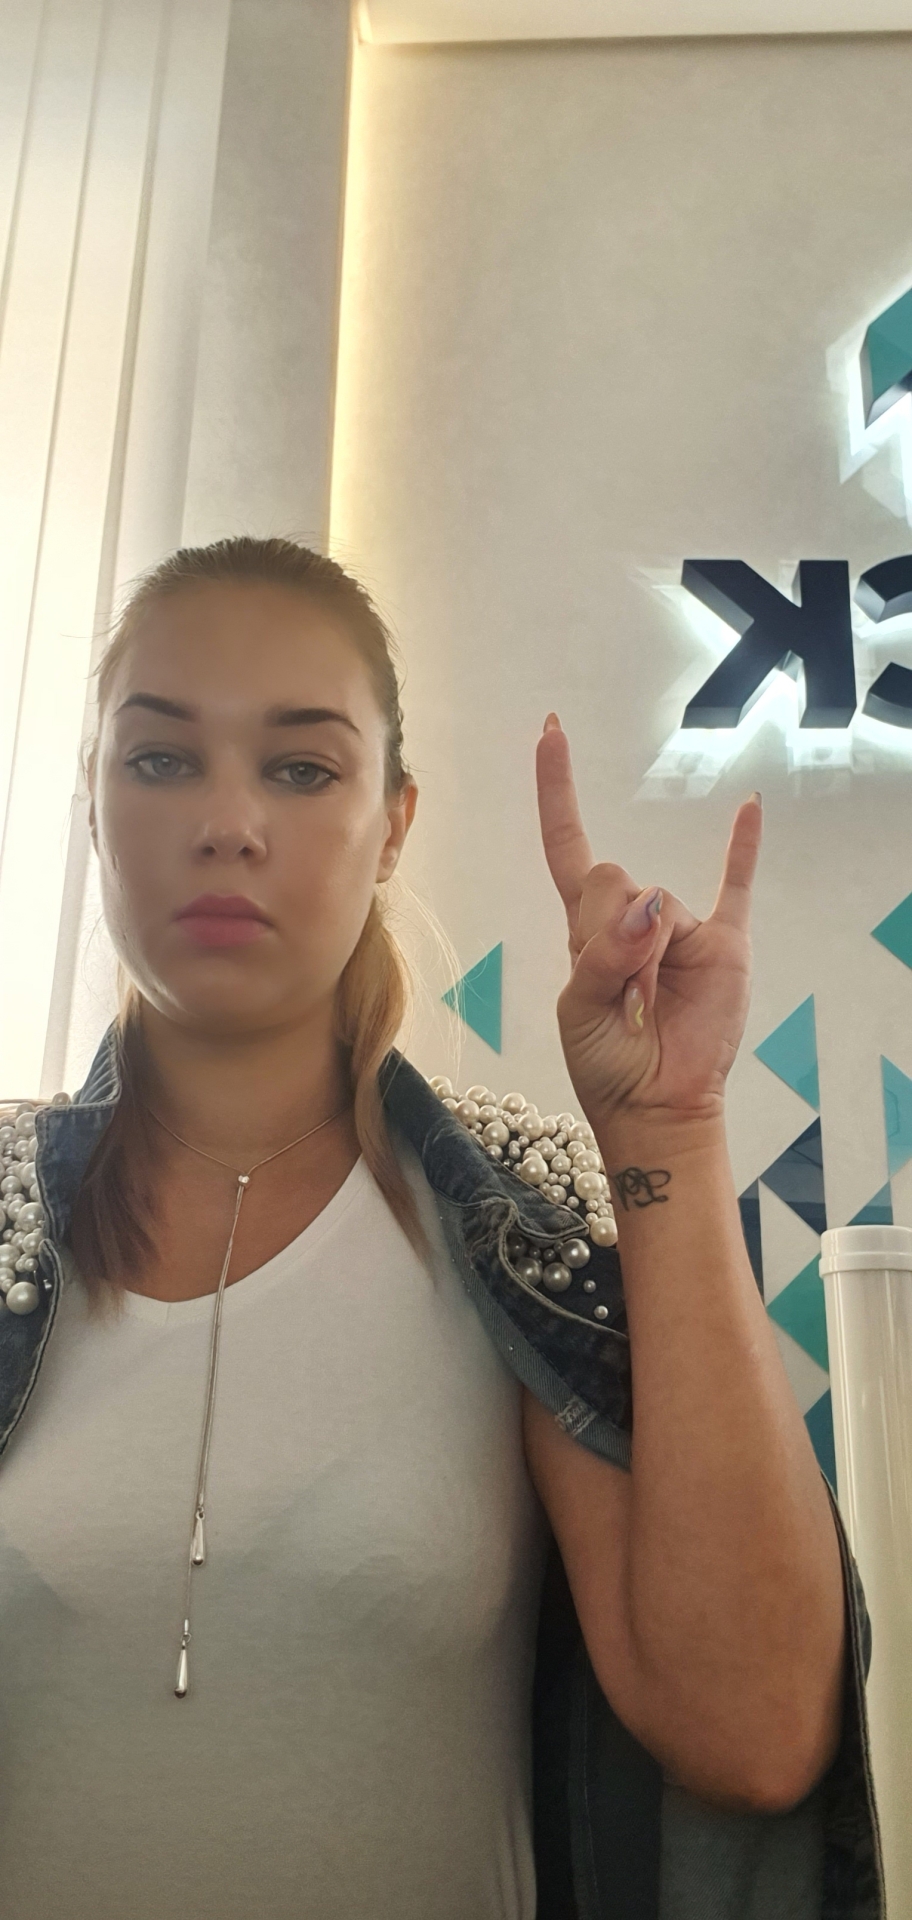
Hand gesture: rock